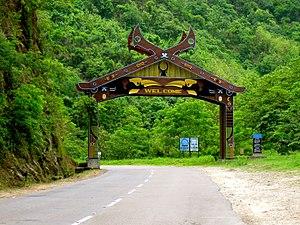
Le district de Kohima est un district de l'état du Nagaland en Inde.